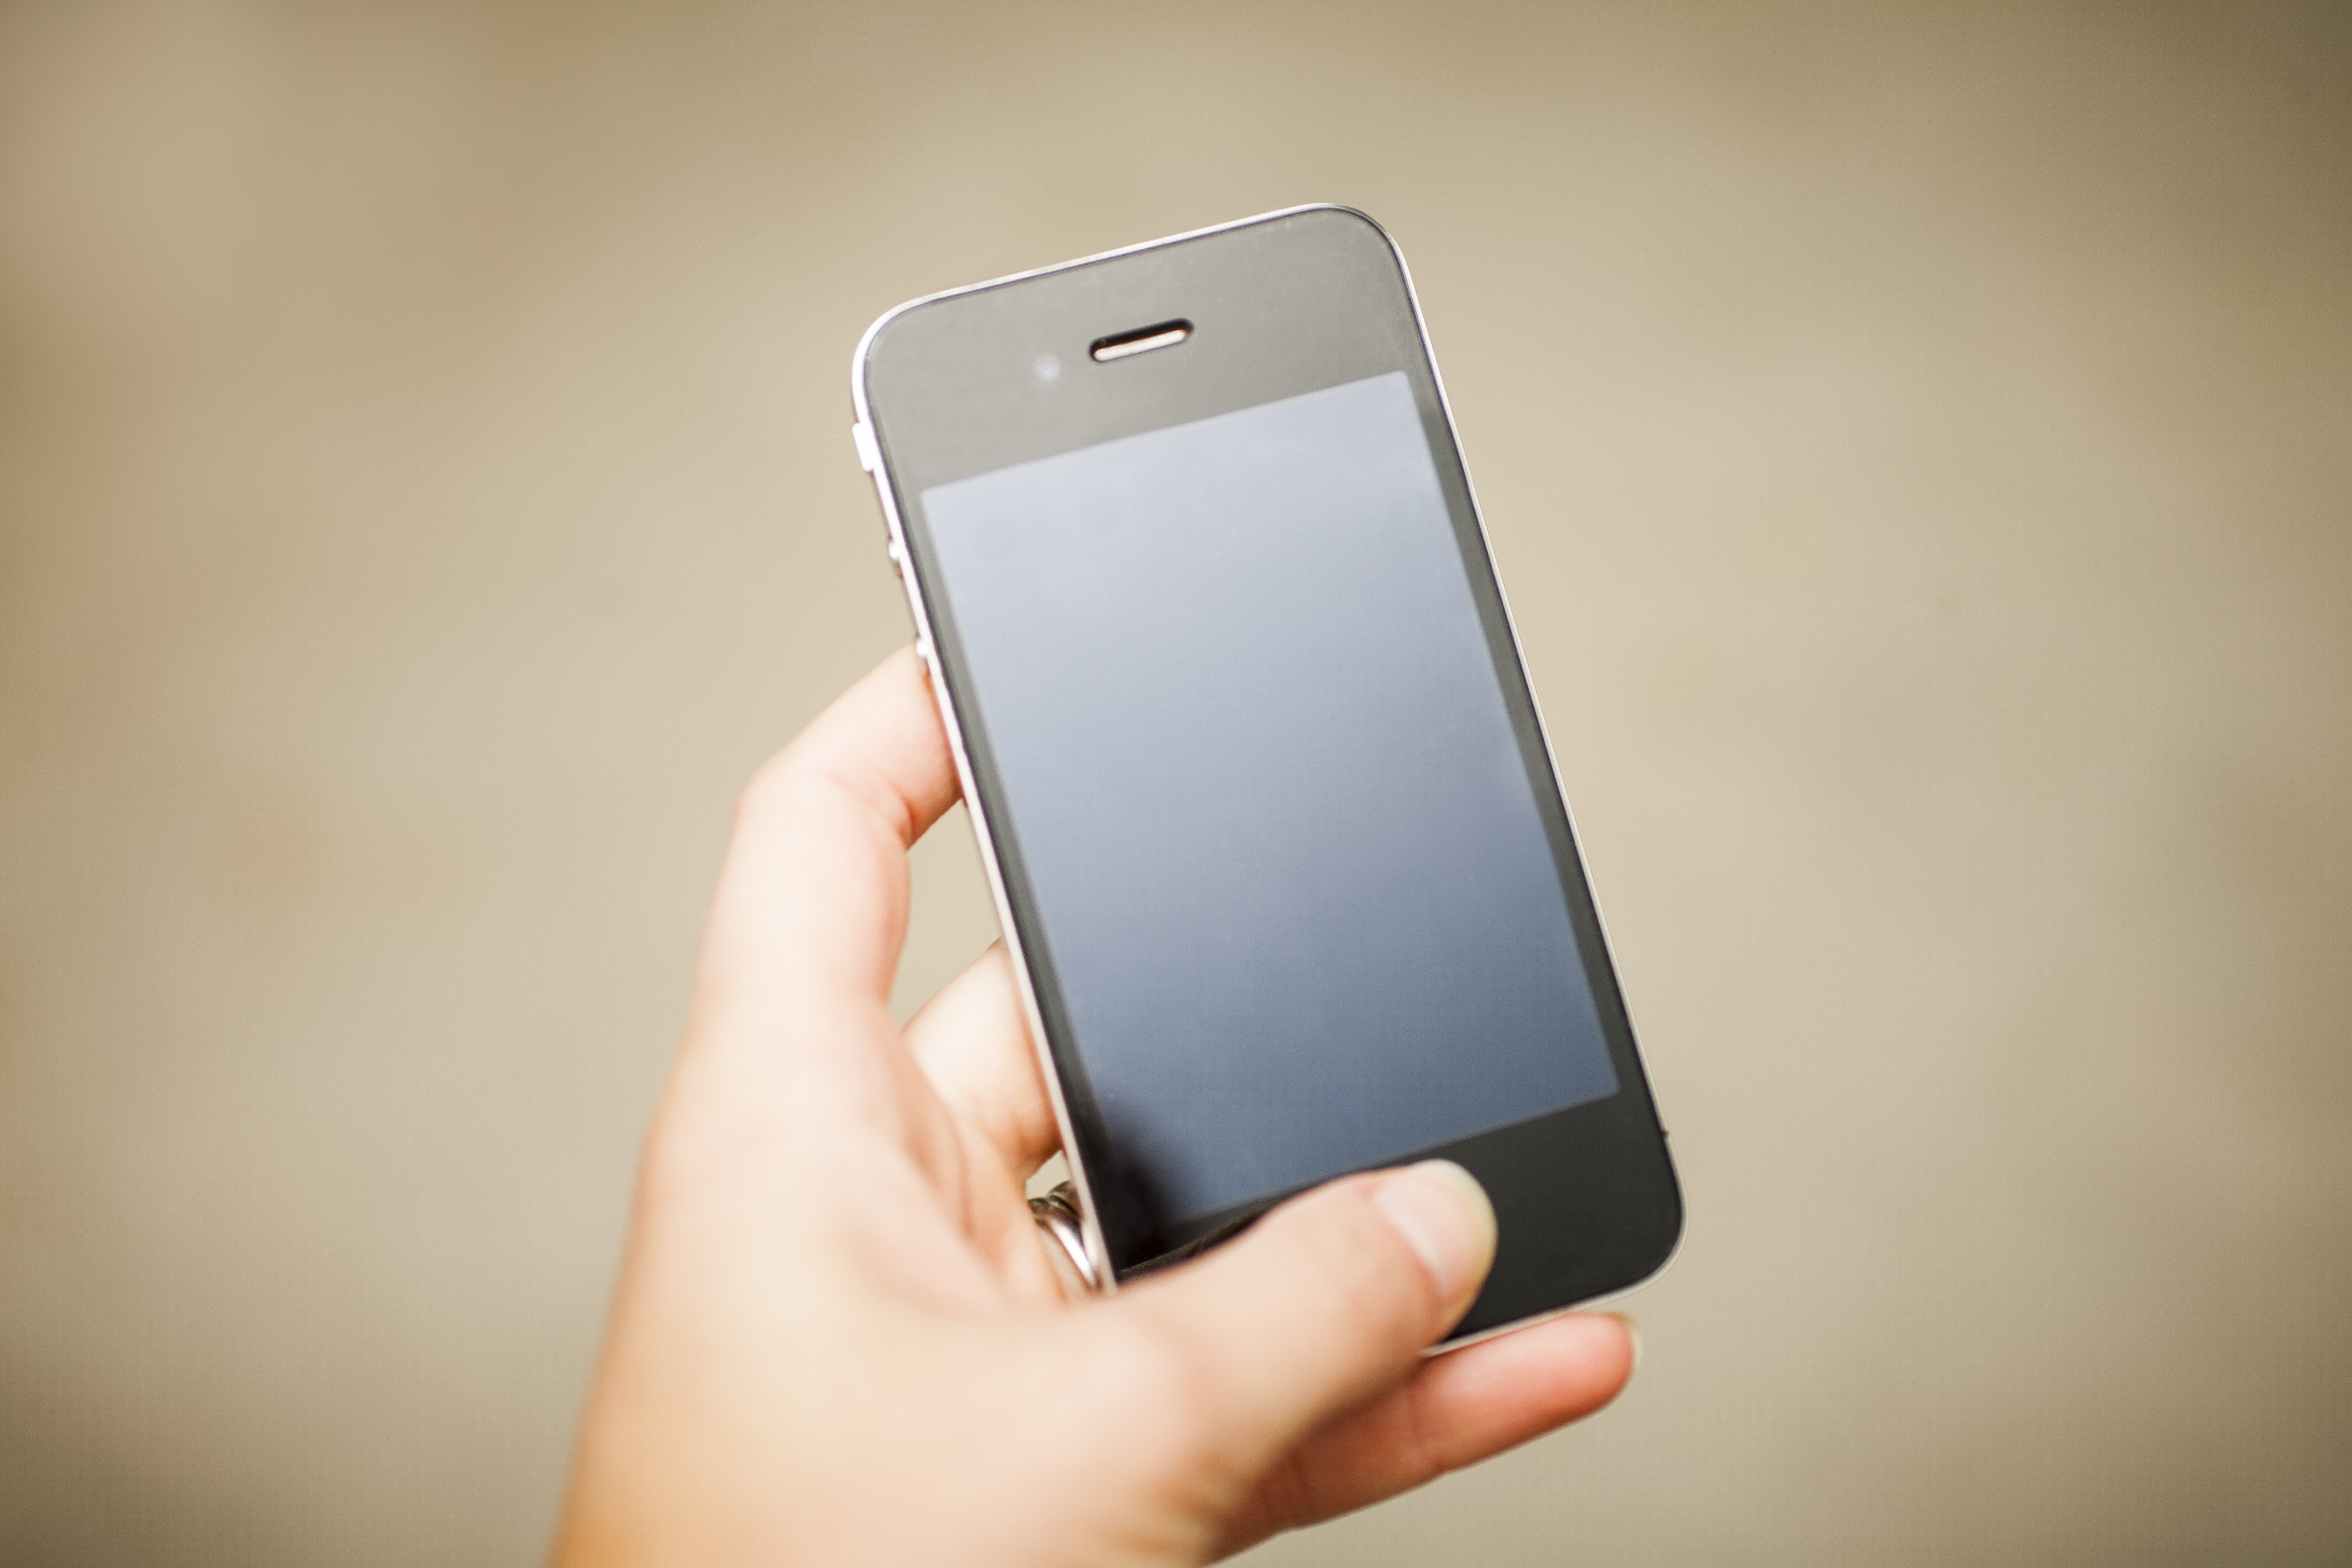
smartphone, hand, technology, telephone, gadget, mobile phone, brand, product, cellphone, mobil, iphone 4, electronic device, portable communications device, communication device, feature phone